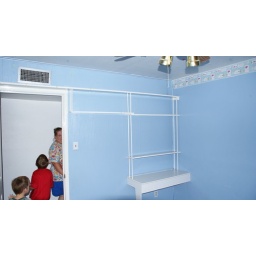
this is a built in computer desk and shelves.